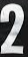
Number: 2